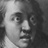
Emotion: neutral